Rototuna

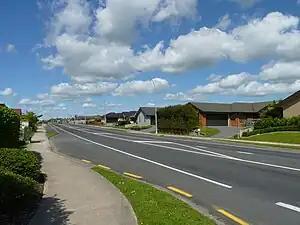
Thomas Road, Rototuna

Rototuna is a suburb in northern Hamilton, New Zealand, east of Flagstaff. It is one of the newest and fastest-growing suburbs in Hamilton, along with neighbouring Huntington and Flagstaff.